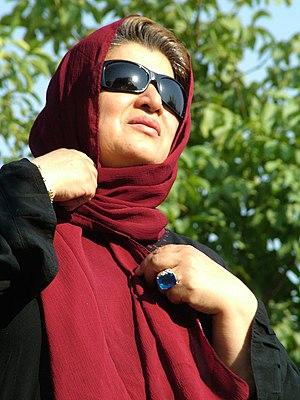
Pouran Derakhshandeh est une réalisatrice, productrice et scénariste iranienne née en 1951 à Téhéran.